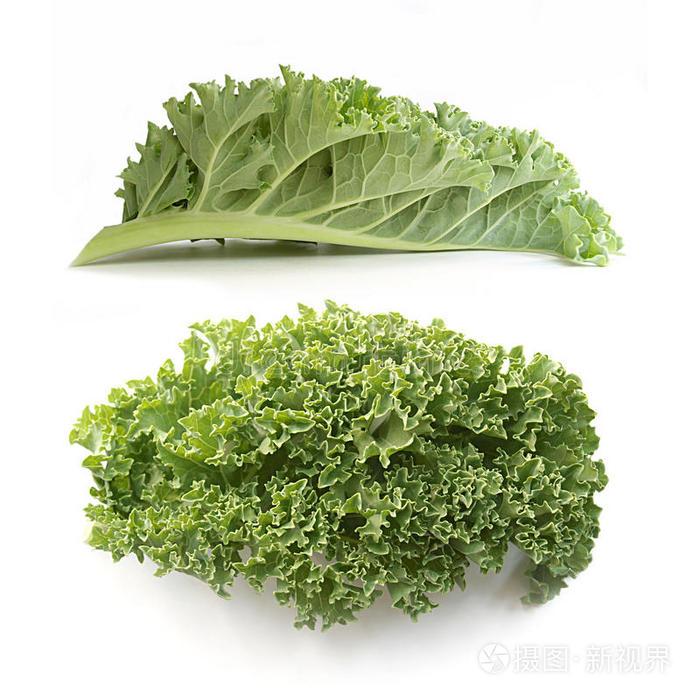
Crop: unknown
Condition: cabbage